Answer in natural language. Consider the 3D positions of the objects in the scene and not just the 2D positions in the image. Is the centerpoint of  Doorway (highlighted by a blue box) at a higher height than Window (highlighted by a green box)? Choose between the following options: no or yes
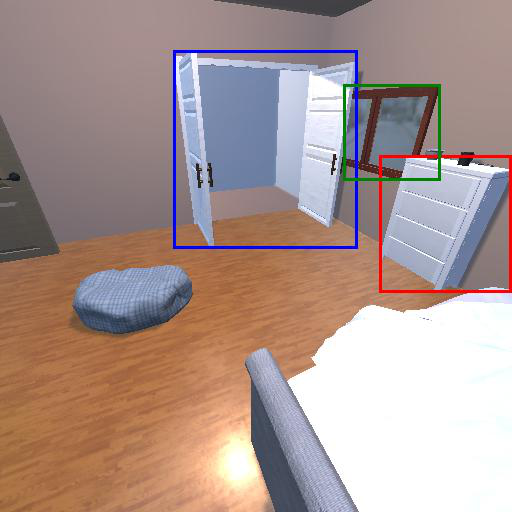
<answer>no</answer>